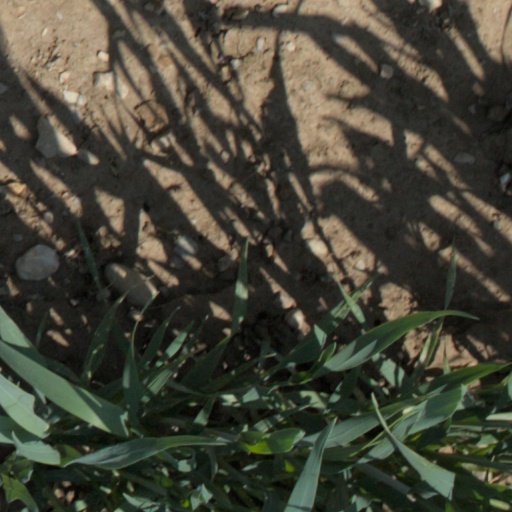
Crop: wheat